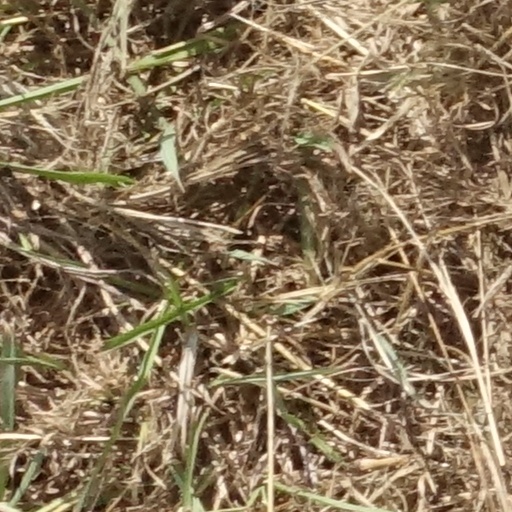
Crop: sorghum